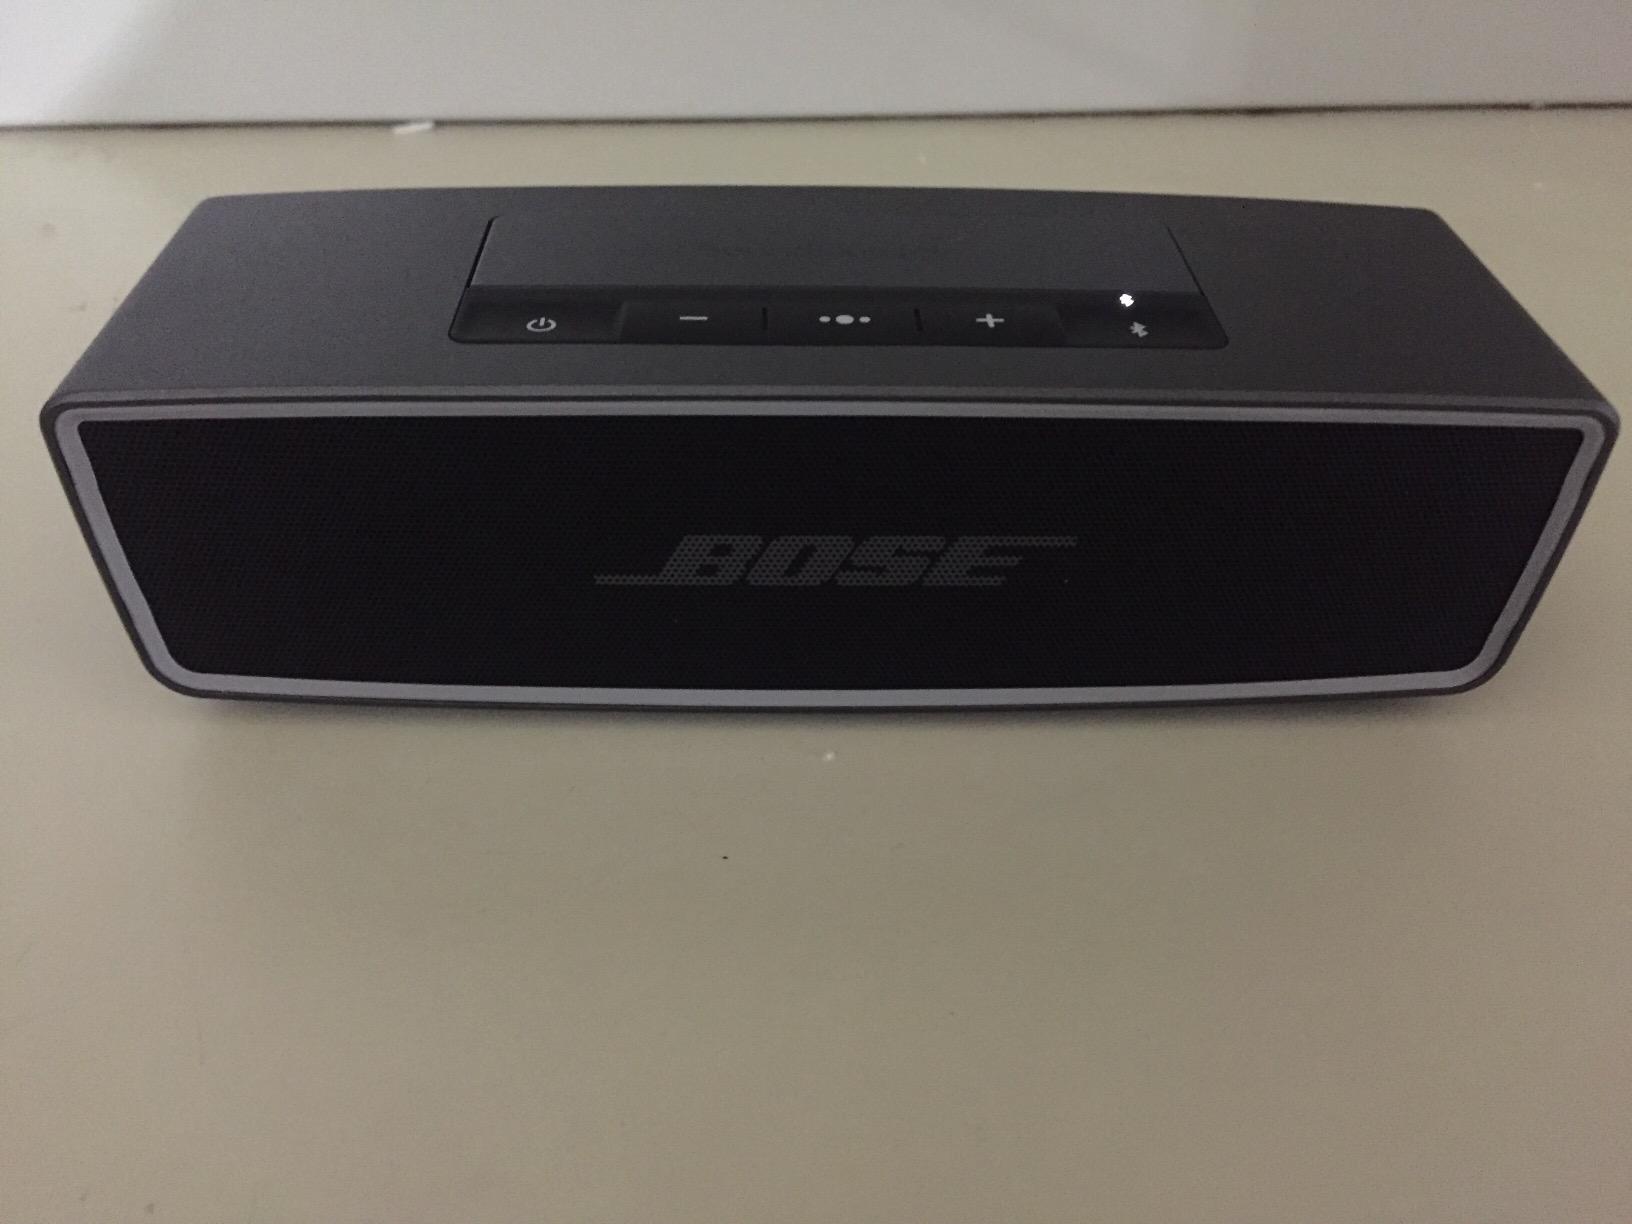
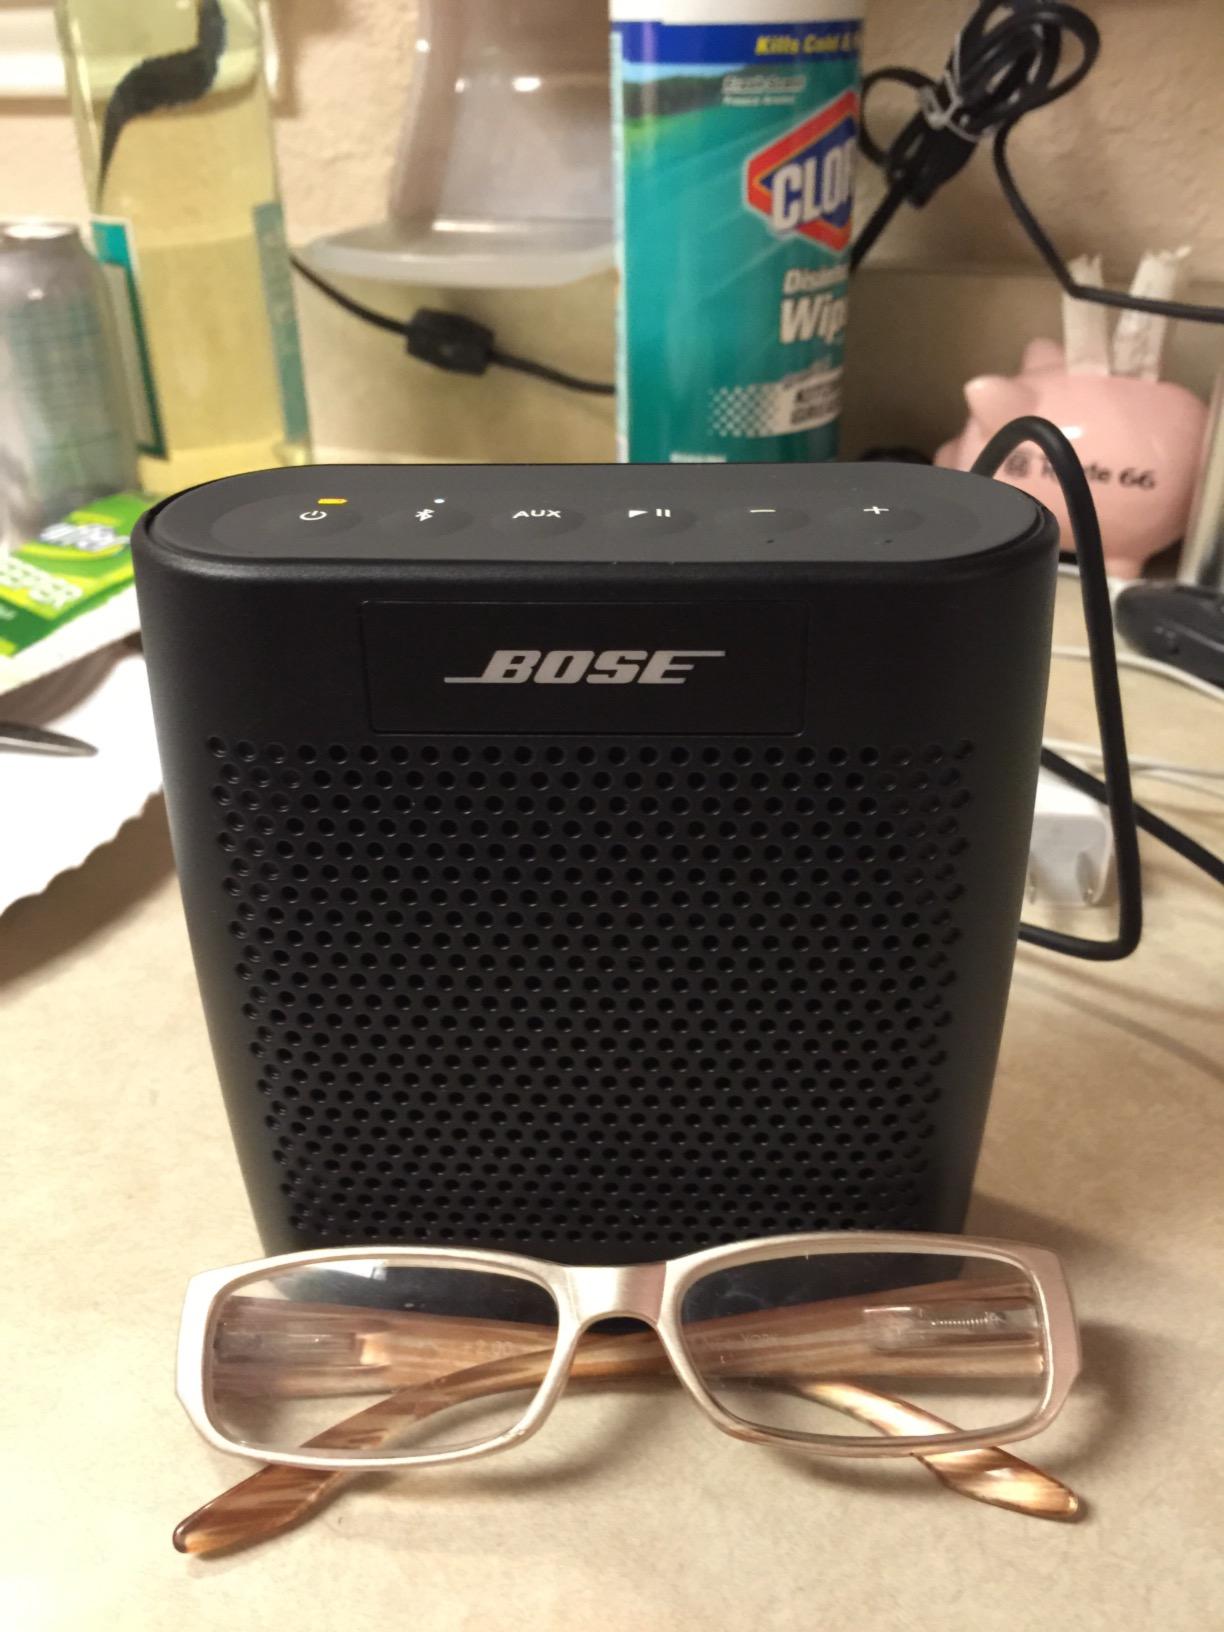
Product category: speaker
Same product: no